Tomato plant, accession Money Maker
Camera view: tilt-top (135 deg); turntable rotation: 90 degrees
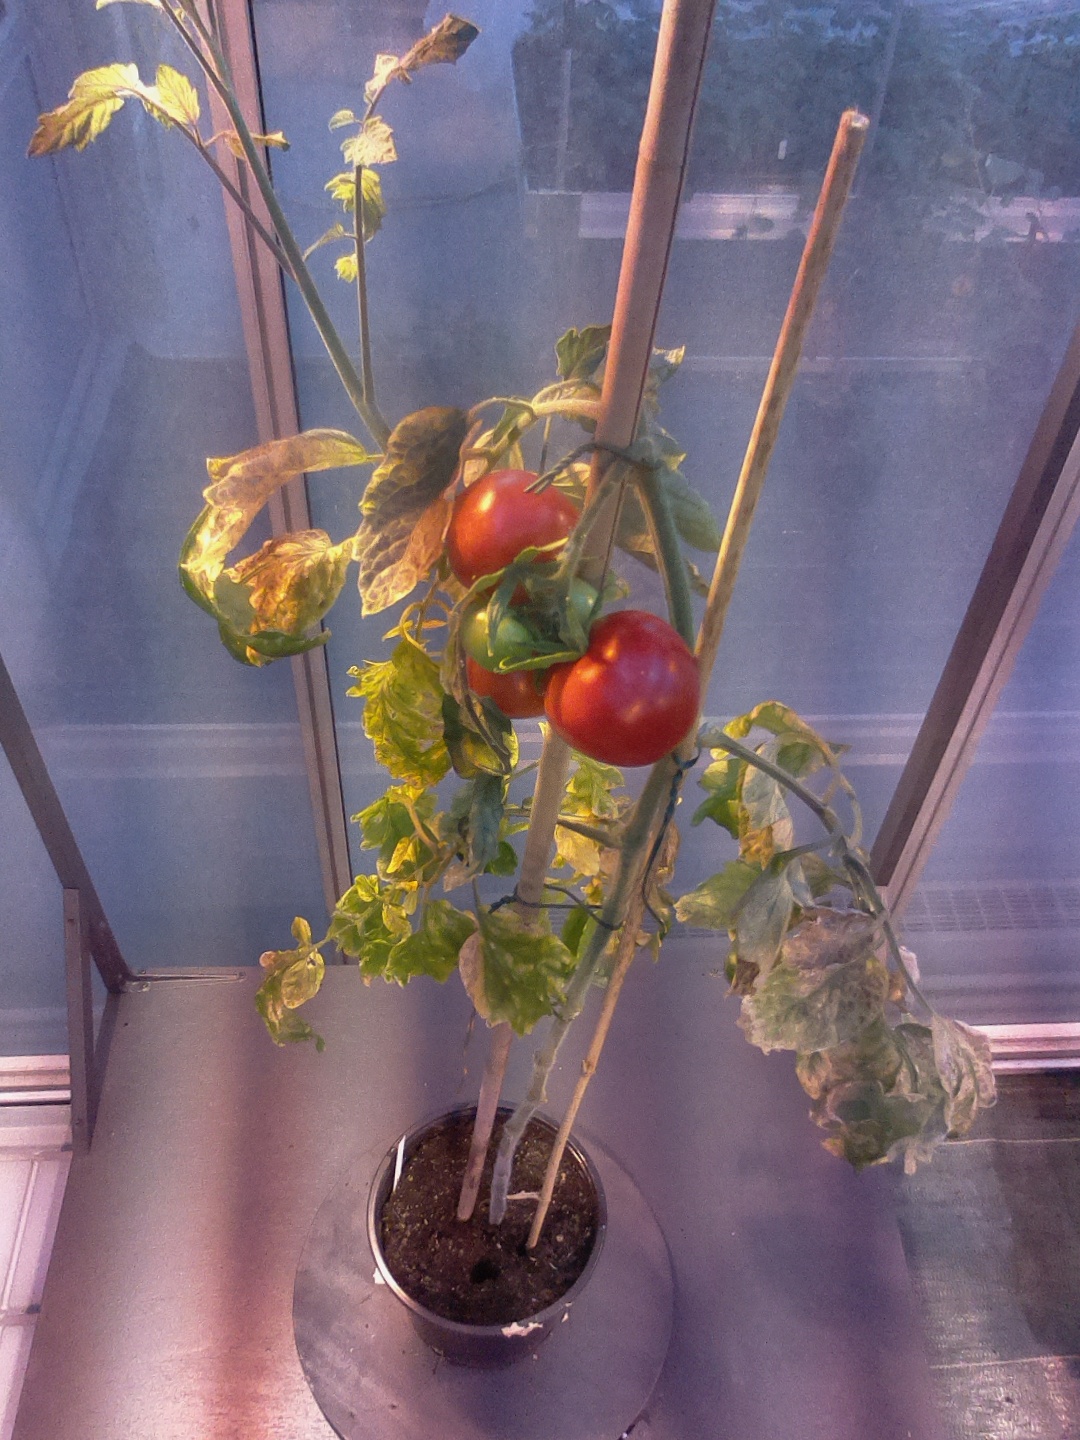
BBCH growth stage 89: 90%-100% of fruits show typical fully ripe color